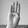
ASL letter: B